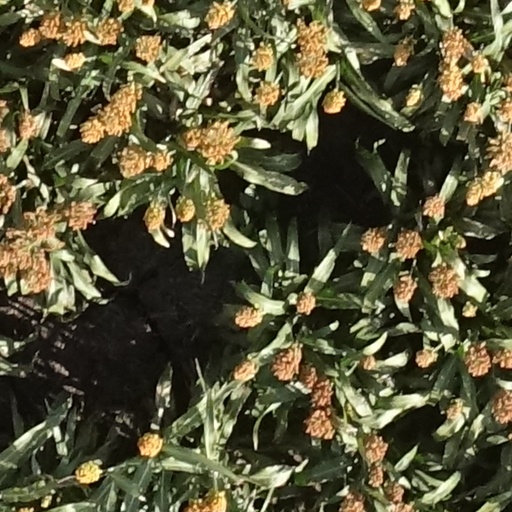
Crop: sorghum